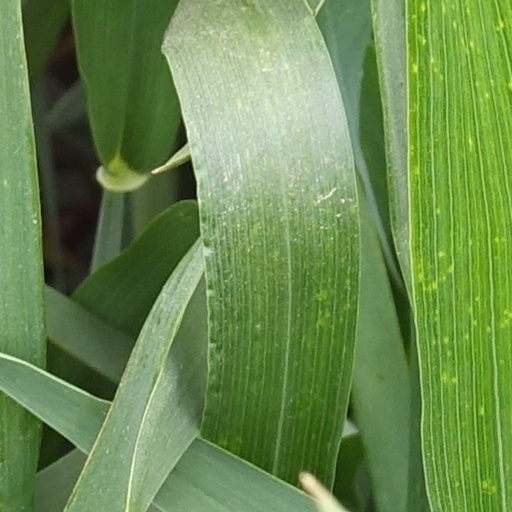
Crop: wheat